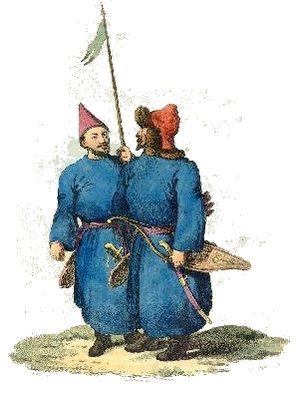
Les soldats hephthalites en Transoxiane. Soldats Hephthalites. Magyar: Heftalita harcosok[1].
L'histoire de l'Ouzbékistan a connu d'importantes migrations, qui ont causé des modifications du peuplement du pays, suivant les montées et les chutes de dynasties et d'empires aussi puissants que variés. L'Ouzbékistan est situé au cœur de l'Asie centrale, entre les steppes, les déserts et les montagnes, au croisement de grandes routes de communication et de commerce. Les Ouzbeks, de langue turque, ne sont que parmi les derniers de ces migrants. Aujourd'hui, ce pays indépendant le plus peuplé de la région tente à se faire le chemin autour des grandes puissances et d'affirmer son identité propre qu'il est en train de forger.
Les Huns blancs, nommés par les Indiens en sanskrit : Shvetahuna, Hephthalites par les Grecs, Yeta, Yàdā ou Yàndá par les Chinois sont un peuple nomade établi sur un vaste espace triangulaire entre la mer d'Aral au Nord-Ouest, le lac Bosten au Nord-Est et le Miani Hor au Sud. On les rattache généralement aux autres peuples appelés Huns. Ils ont joué un rôle important dans l'histoire de l'Asie centrale, de la Perse et de l'Inde.